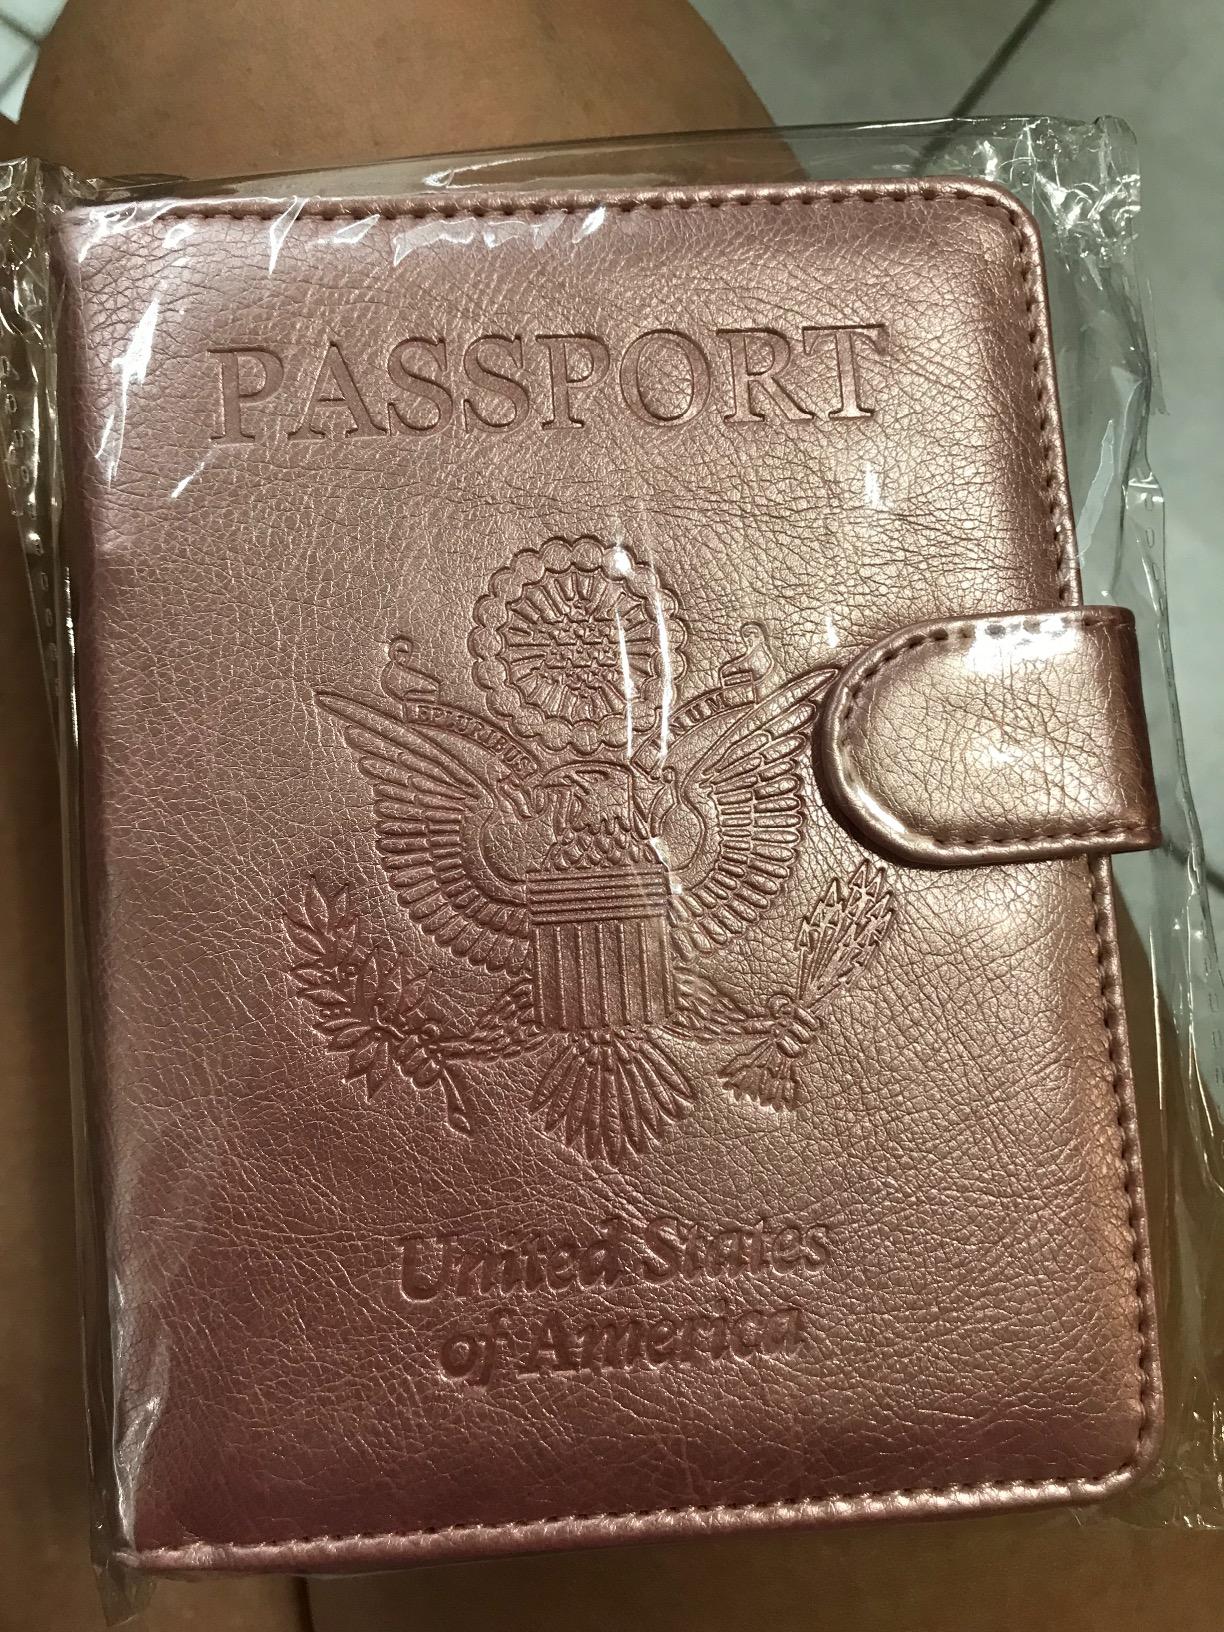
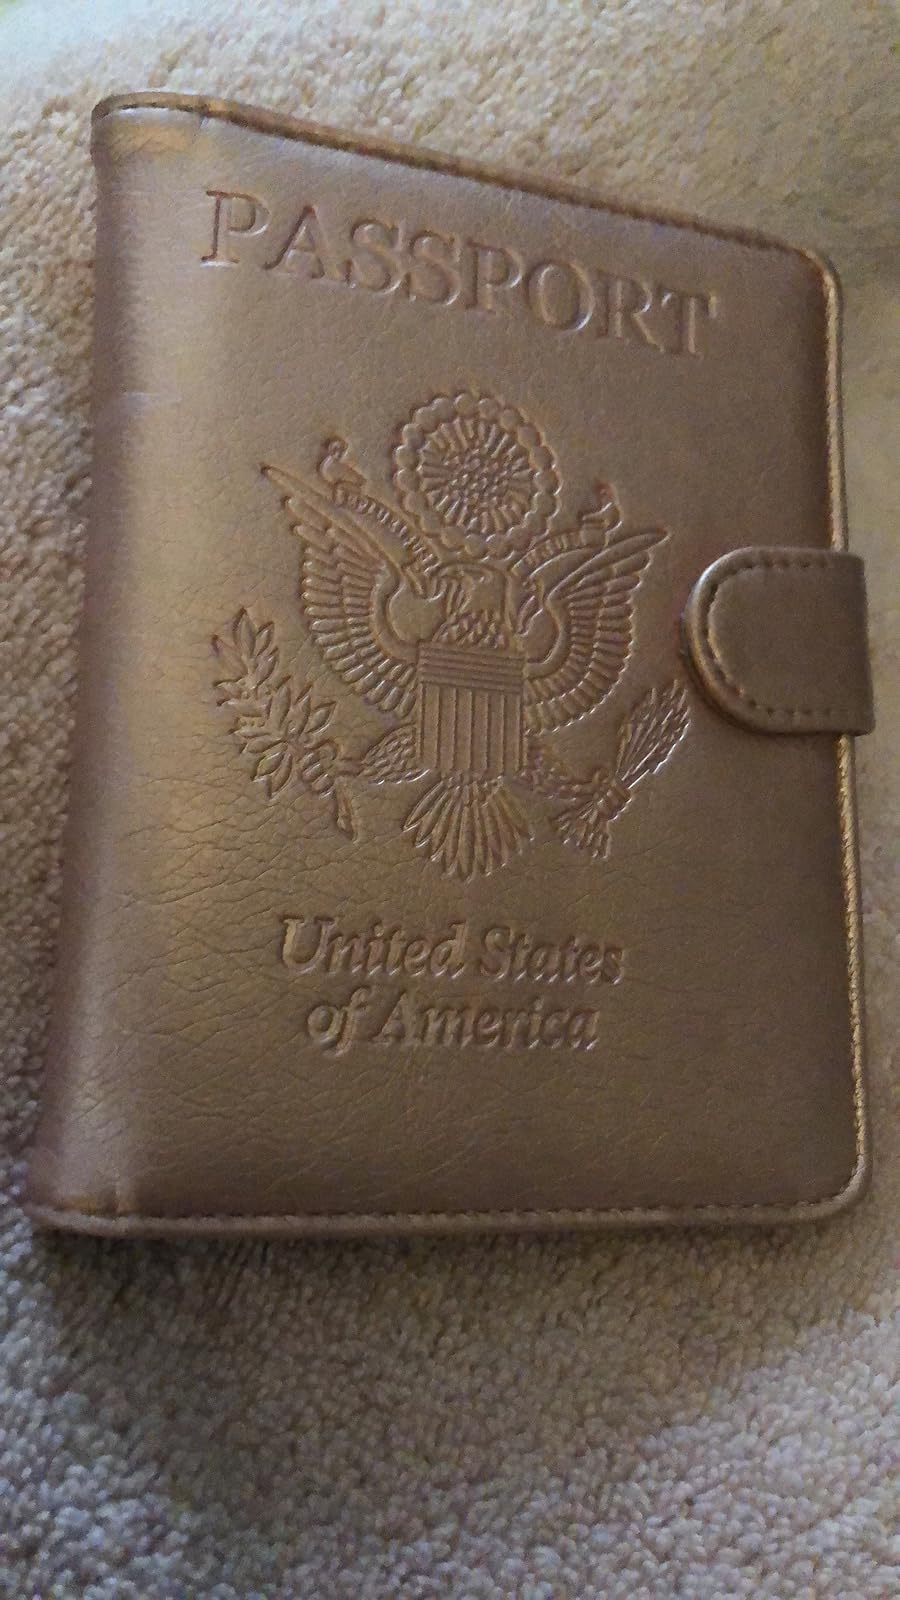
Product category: accessories_wallet
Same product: yes